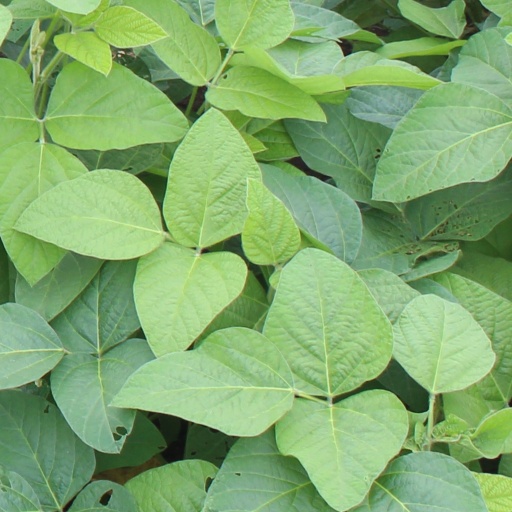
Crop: soybean